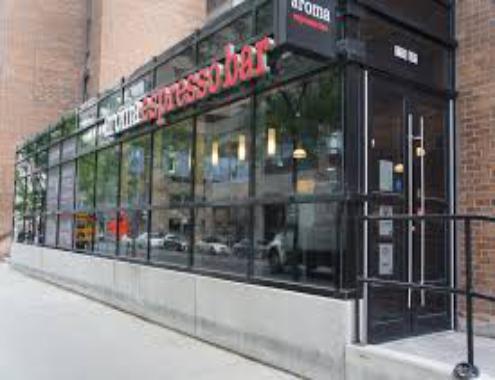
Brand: Aroma Espresso Bar
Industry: Food